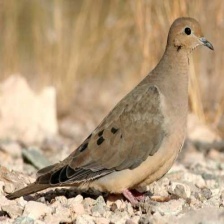
Species: MOURNING DOVE
Scientific name: ZENAIDA MACROURA